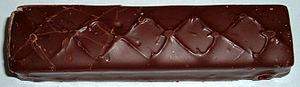
3 Musketeers est une barre chocolatée vendue aux États-Unis et au Canada par Mars Incorporated.